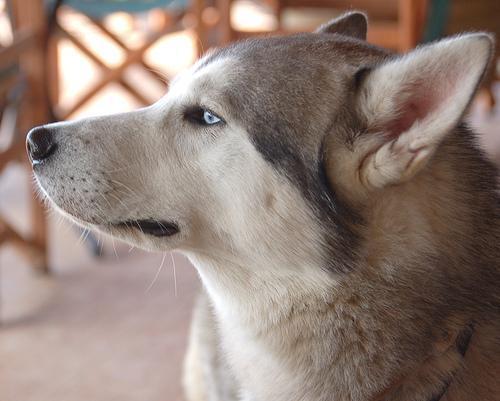
Eskimo_dog